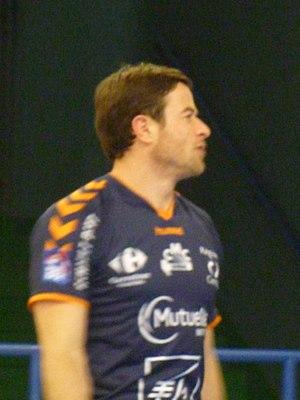
Sébastien Ostertag
Sébastien Ostertag, né le 16 mars 1979 à Paris XIIᵉ, est un handballeur international français jouant au poste d'ailier gauche.